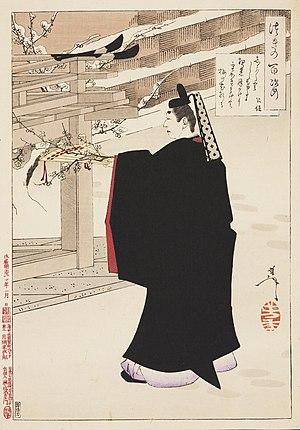
Fujiwara no Kinto